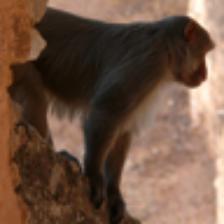
Label: NonHuman